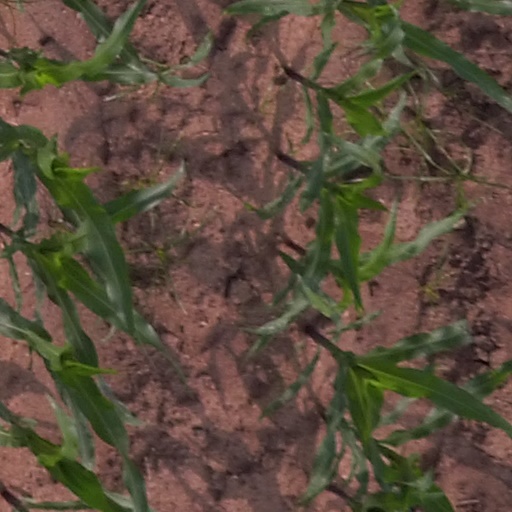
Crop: maize; corn